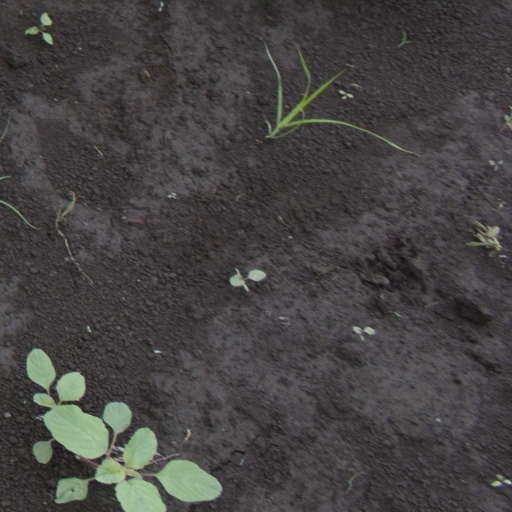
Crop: soybean